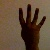
The image shows a hand gesture representing the number 4 in Indian Sign Language.